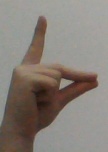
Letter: ta